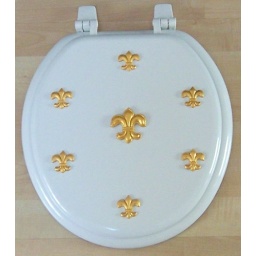
Available in gold, silver or black